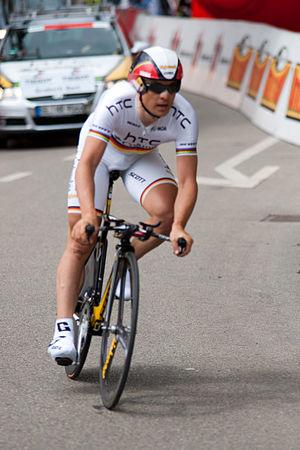
Bert Grabsch pendant la 3e étape du Tour de Romandie 2010.